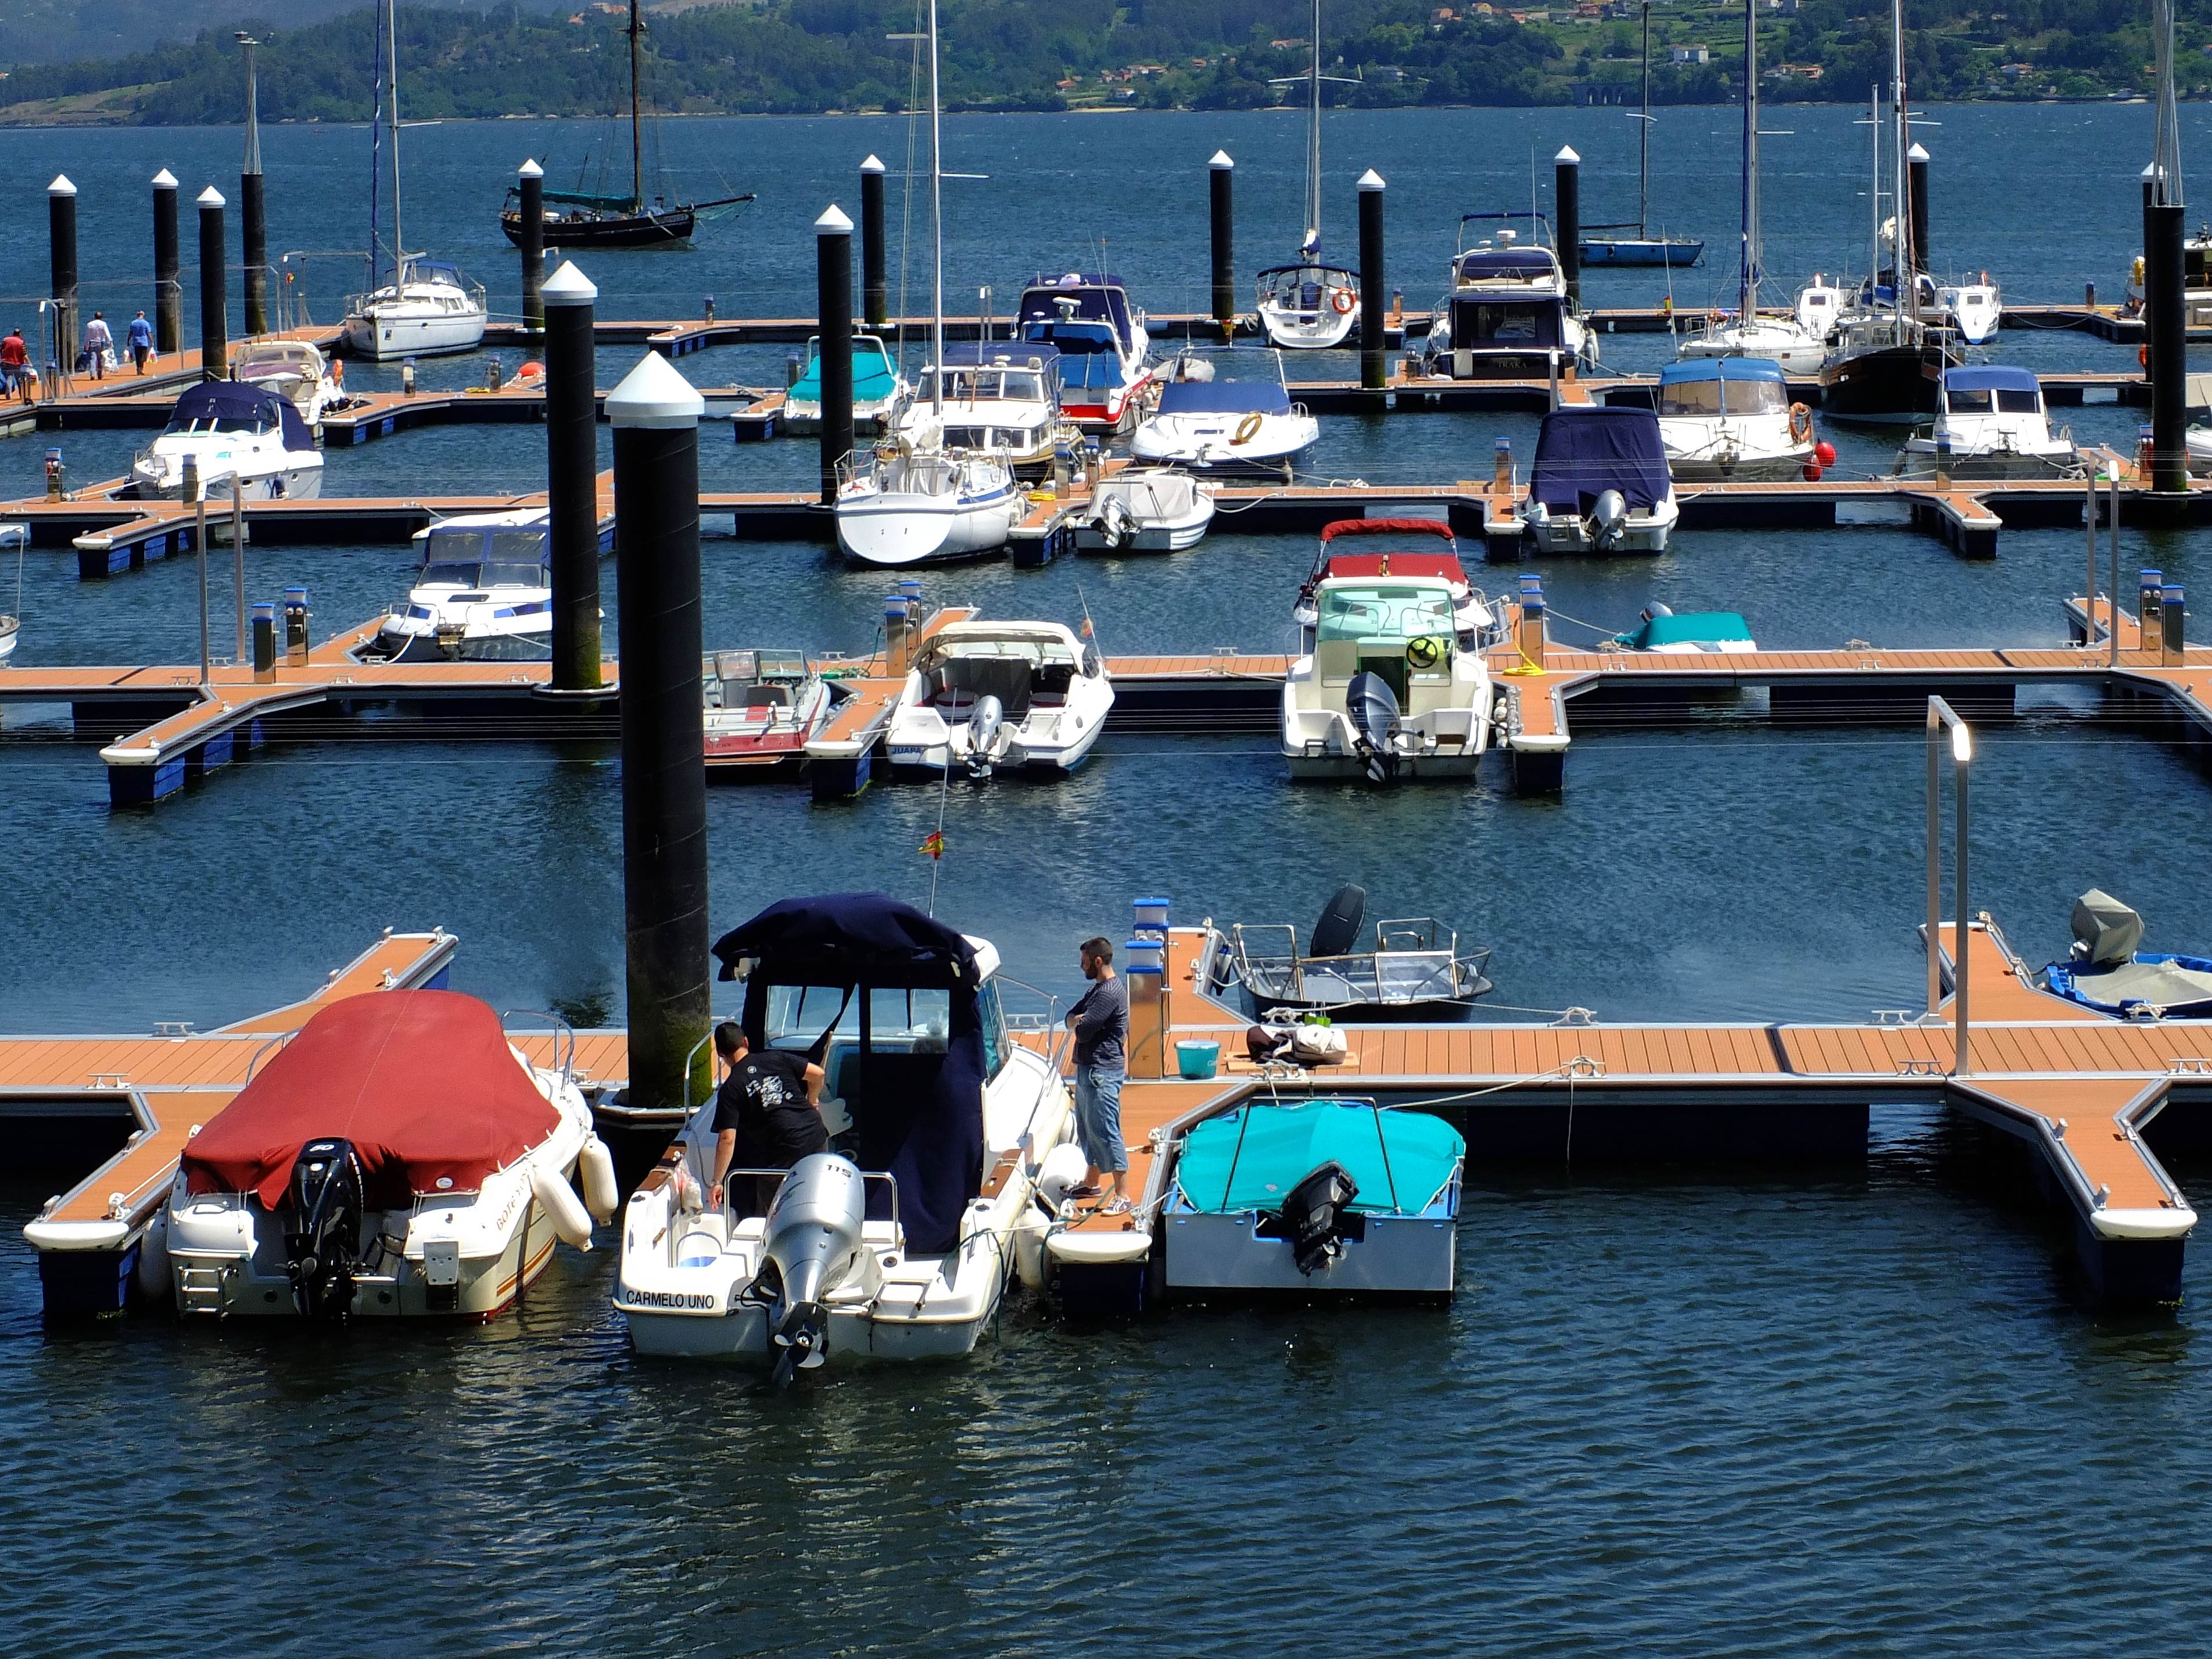
landscape, sea, water, dock, boat, vehicle, bay, harbor, marina, port, waterway, spain, infrastructure, espaa, galicia, paisajes, channel, ggl1, gaby1, fujifilmxs1, santoadrndecobres